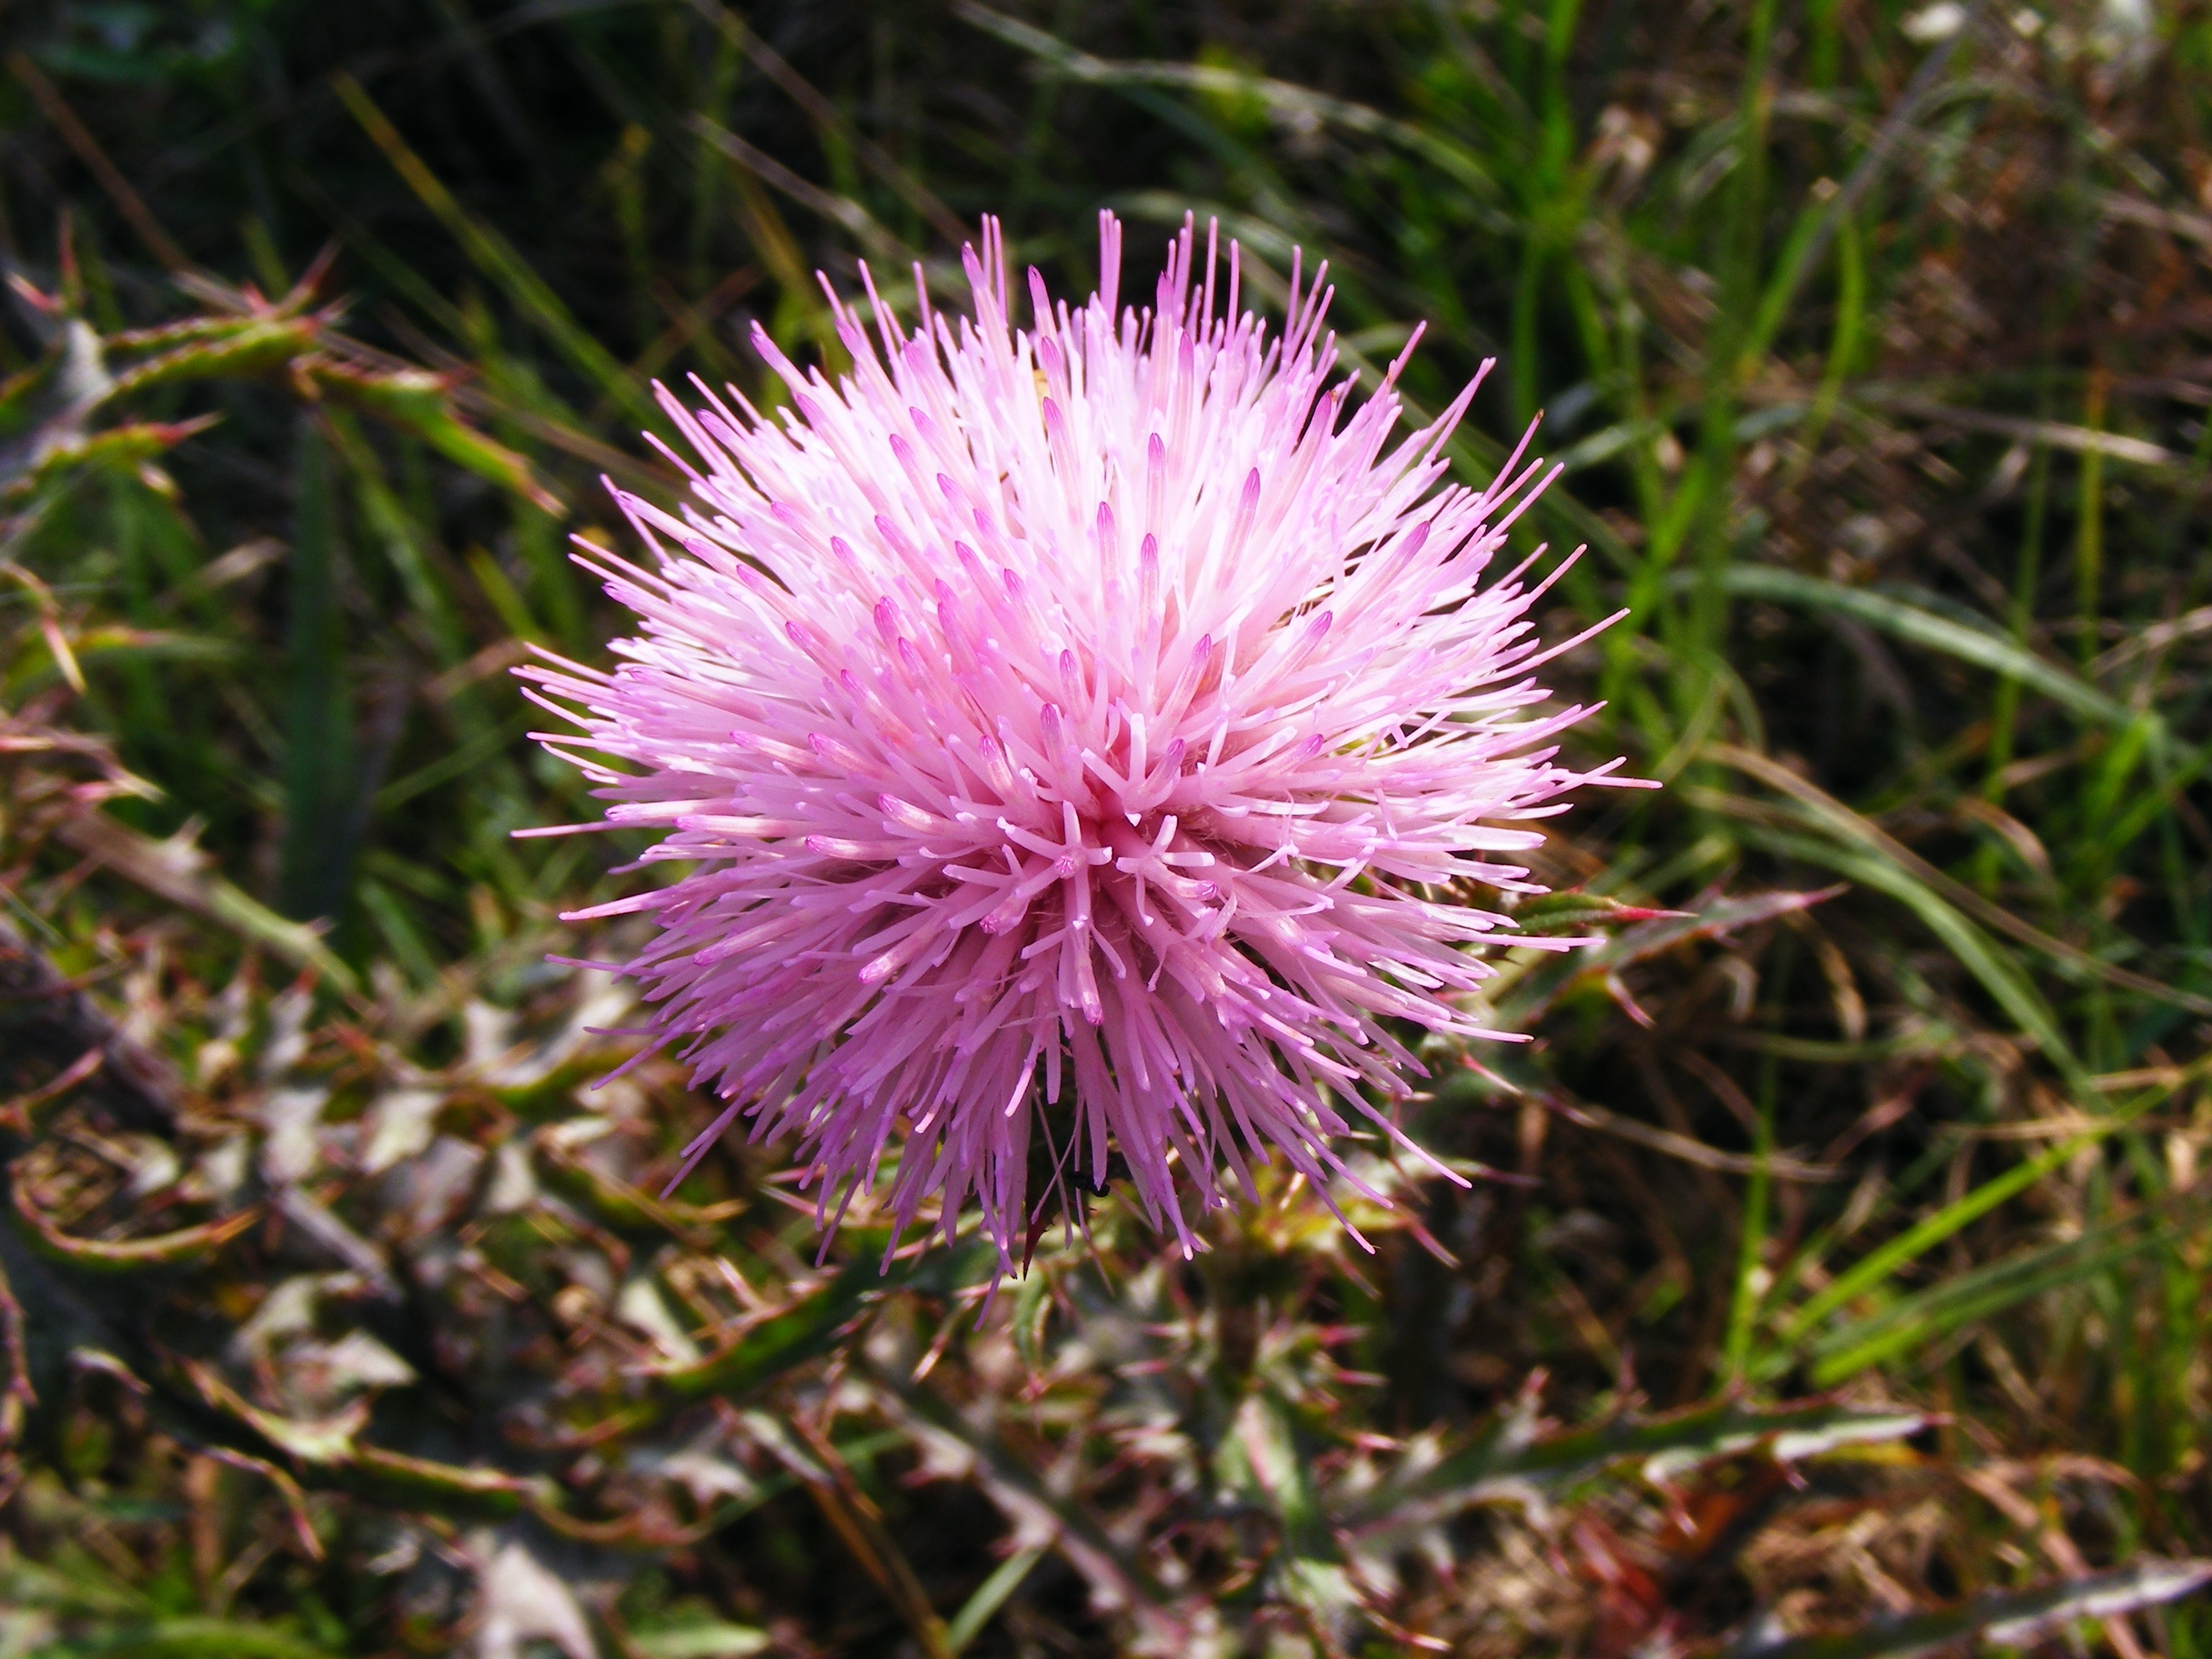
nature, grass, plant, flower, purple, wild, natural, colorful, pink, flora, wild flower, flowers, close up, groundcover, thistle, purple flower, florida, mimosa, powderpuff, cynara, burdock, flowering plant, silybum, noxious weed, artichoke thistle, punta gorda, strigillosa